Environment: real
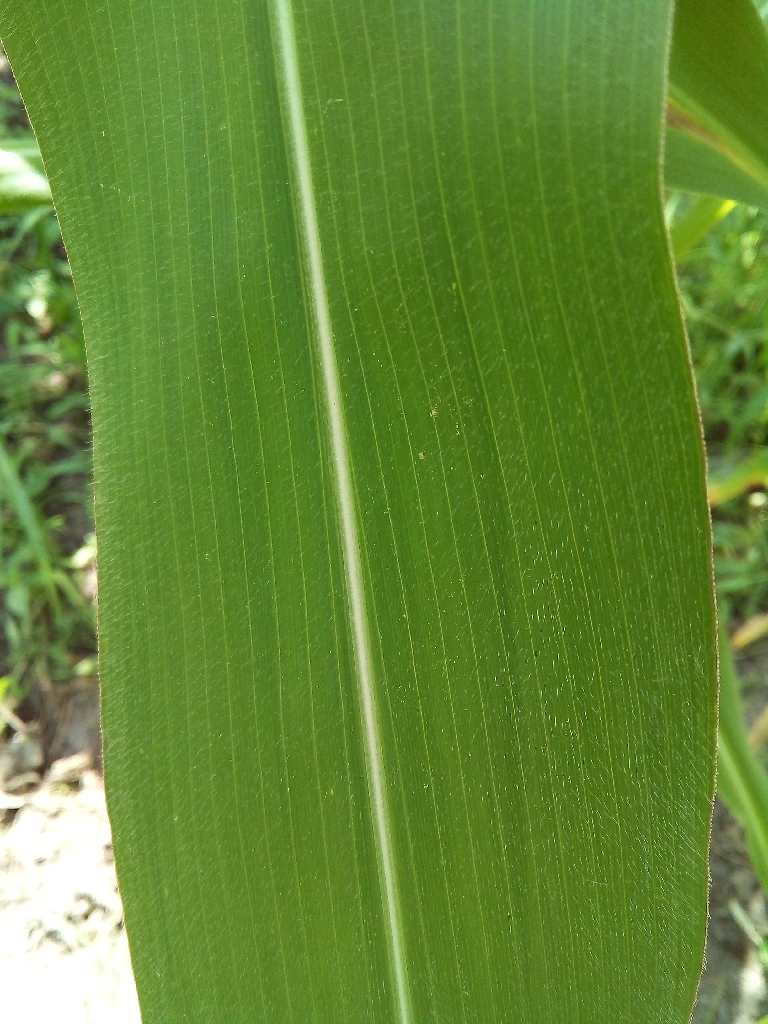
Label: healthy